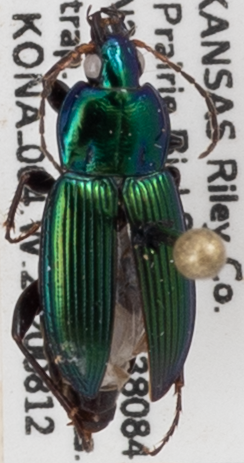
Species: Poecilus chalcites
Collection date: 2020-08-12
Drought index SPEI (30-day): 1.01
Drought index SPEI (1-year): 1.45
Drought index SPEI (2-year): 2.09